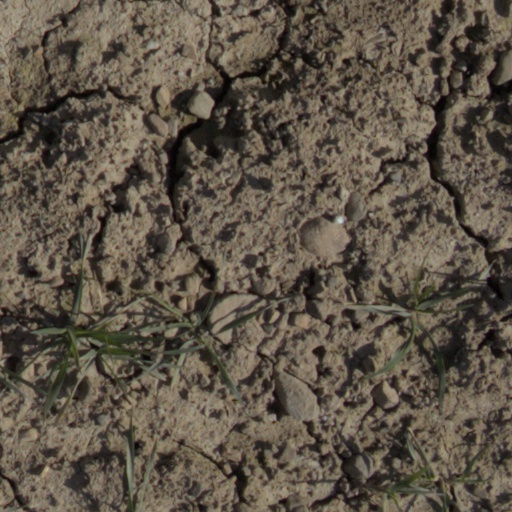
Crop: wheat